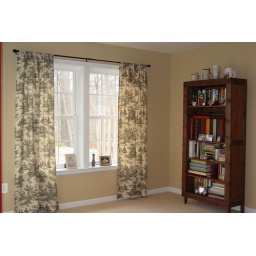
Recreation room. Note: All windows in this area now have custom white faux wooden blinds.